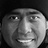
Emotion: neutral